Pundarikakshan Perumal Temple

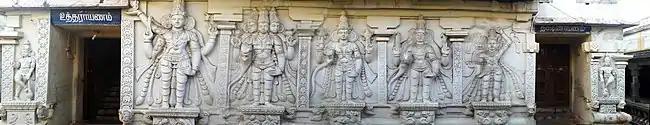
Panorama of the Uttarayana and Daskhinaya entrances of the temple sanctum

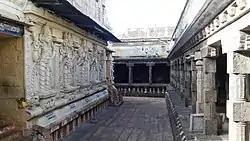
stucco images on one side of the wall with lined pillars

The word "Vellarai" means white rock. Owing to the presence of white rocks in the region, the place is historically referred to as Thiru Vellara. As per Hindu legend, when Sibi Chakravarthi stayed there with his warriors, a white boar crossed his path. He chased it and the boar hid inside a hole. Markandeya, a sage, was doing penance there and the king narrated the incident to him. The sage asked the king to fill the hole with milk. While doing so, Hindu god Vishnu appeared before them. The sage asked the king to bring 3700 Vaishnavas from the north and build a temple on the site for Vishnu. As requested, the king took 3700 Vaishnavas and started building the temple. While doing so, one of the Vaishnavas was killed in transit and the king was concerned by the accident. Vishnu appeared incognito as Pundarikakshan, a Vaishnava, and requested to be counted among the 3700. According to another legend Lakshmi, the consort of Vishnu, performed penance at the temple, and Vishnu appeared before her as Sengamalakannan. The presiding deity has since been called "Thamarai Kannan", meaning the one who has eyes resembling lotus; his consort is called "Pankajha-Valli". The Hindu god Shiva in form of Neelivaneswarar is believed to have worshipped Pundarikakshan to absolve himself from the sin of holding Brahma's severed head. Vishnu appeared to both Shiva and Brahma, adhering to their prayers.